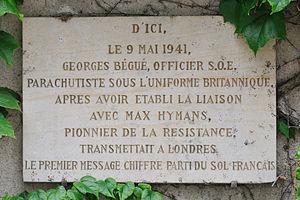
Plaque commémorative, 14 rue des Pavillons, Châteauroux, Indre, France Cette plaque commémore la transmission le 9 mai 1941 par Georges Bégué du premier message chiffré envoyé du sol français par la Résistance
Georges Bégué, né le 22 novembre 1911 et mort le 18 décembre 1993, est un ingénieur français qui, pendant la Seconde Guerre mondiale, est engagé comme agent secret du Special Operations Executive. À ce titre, il est le premier agent à être parachuté en France, dans la nuit du 5 au 6 mai 1941.